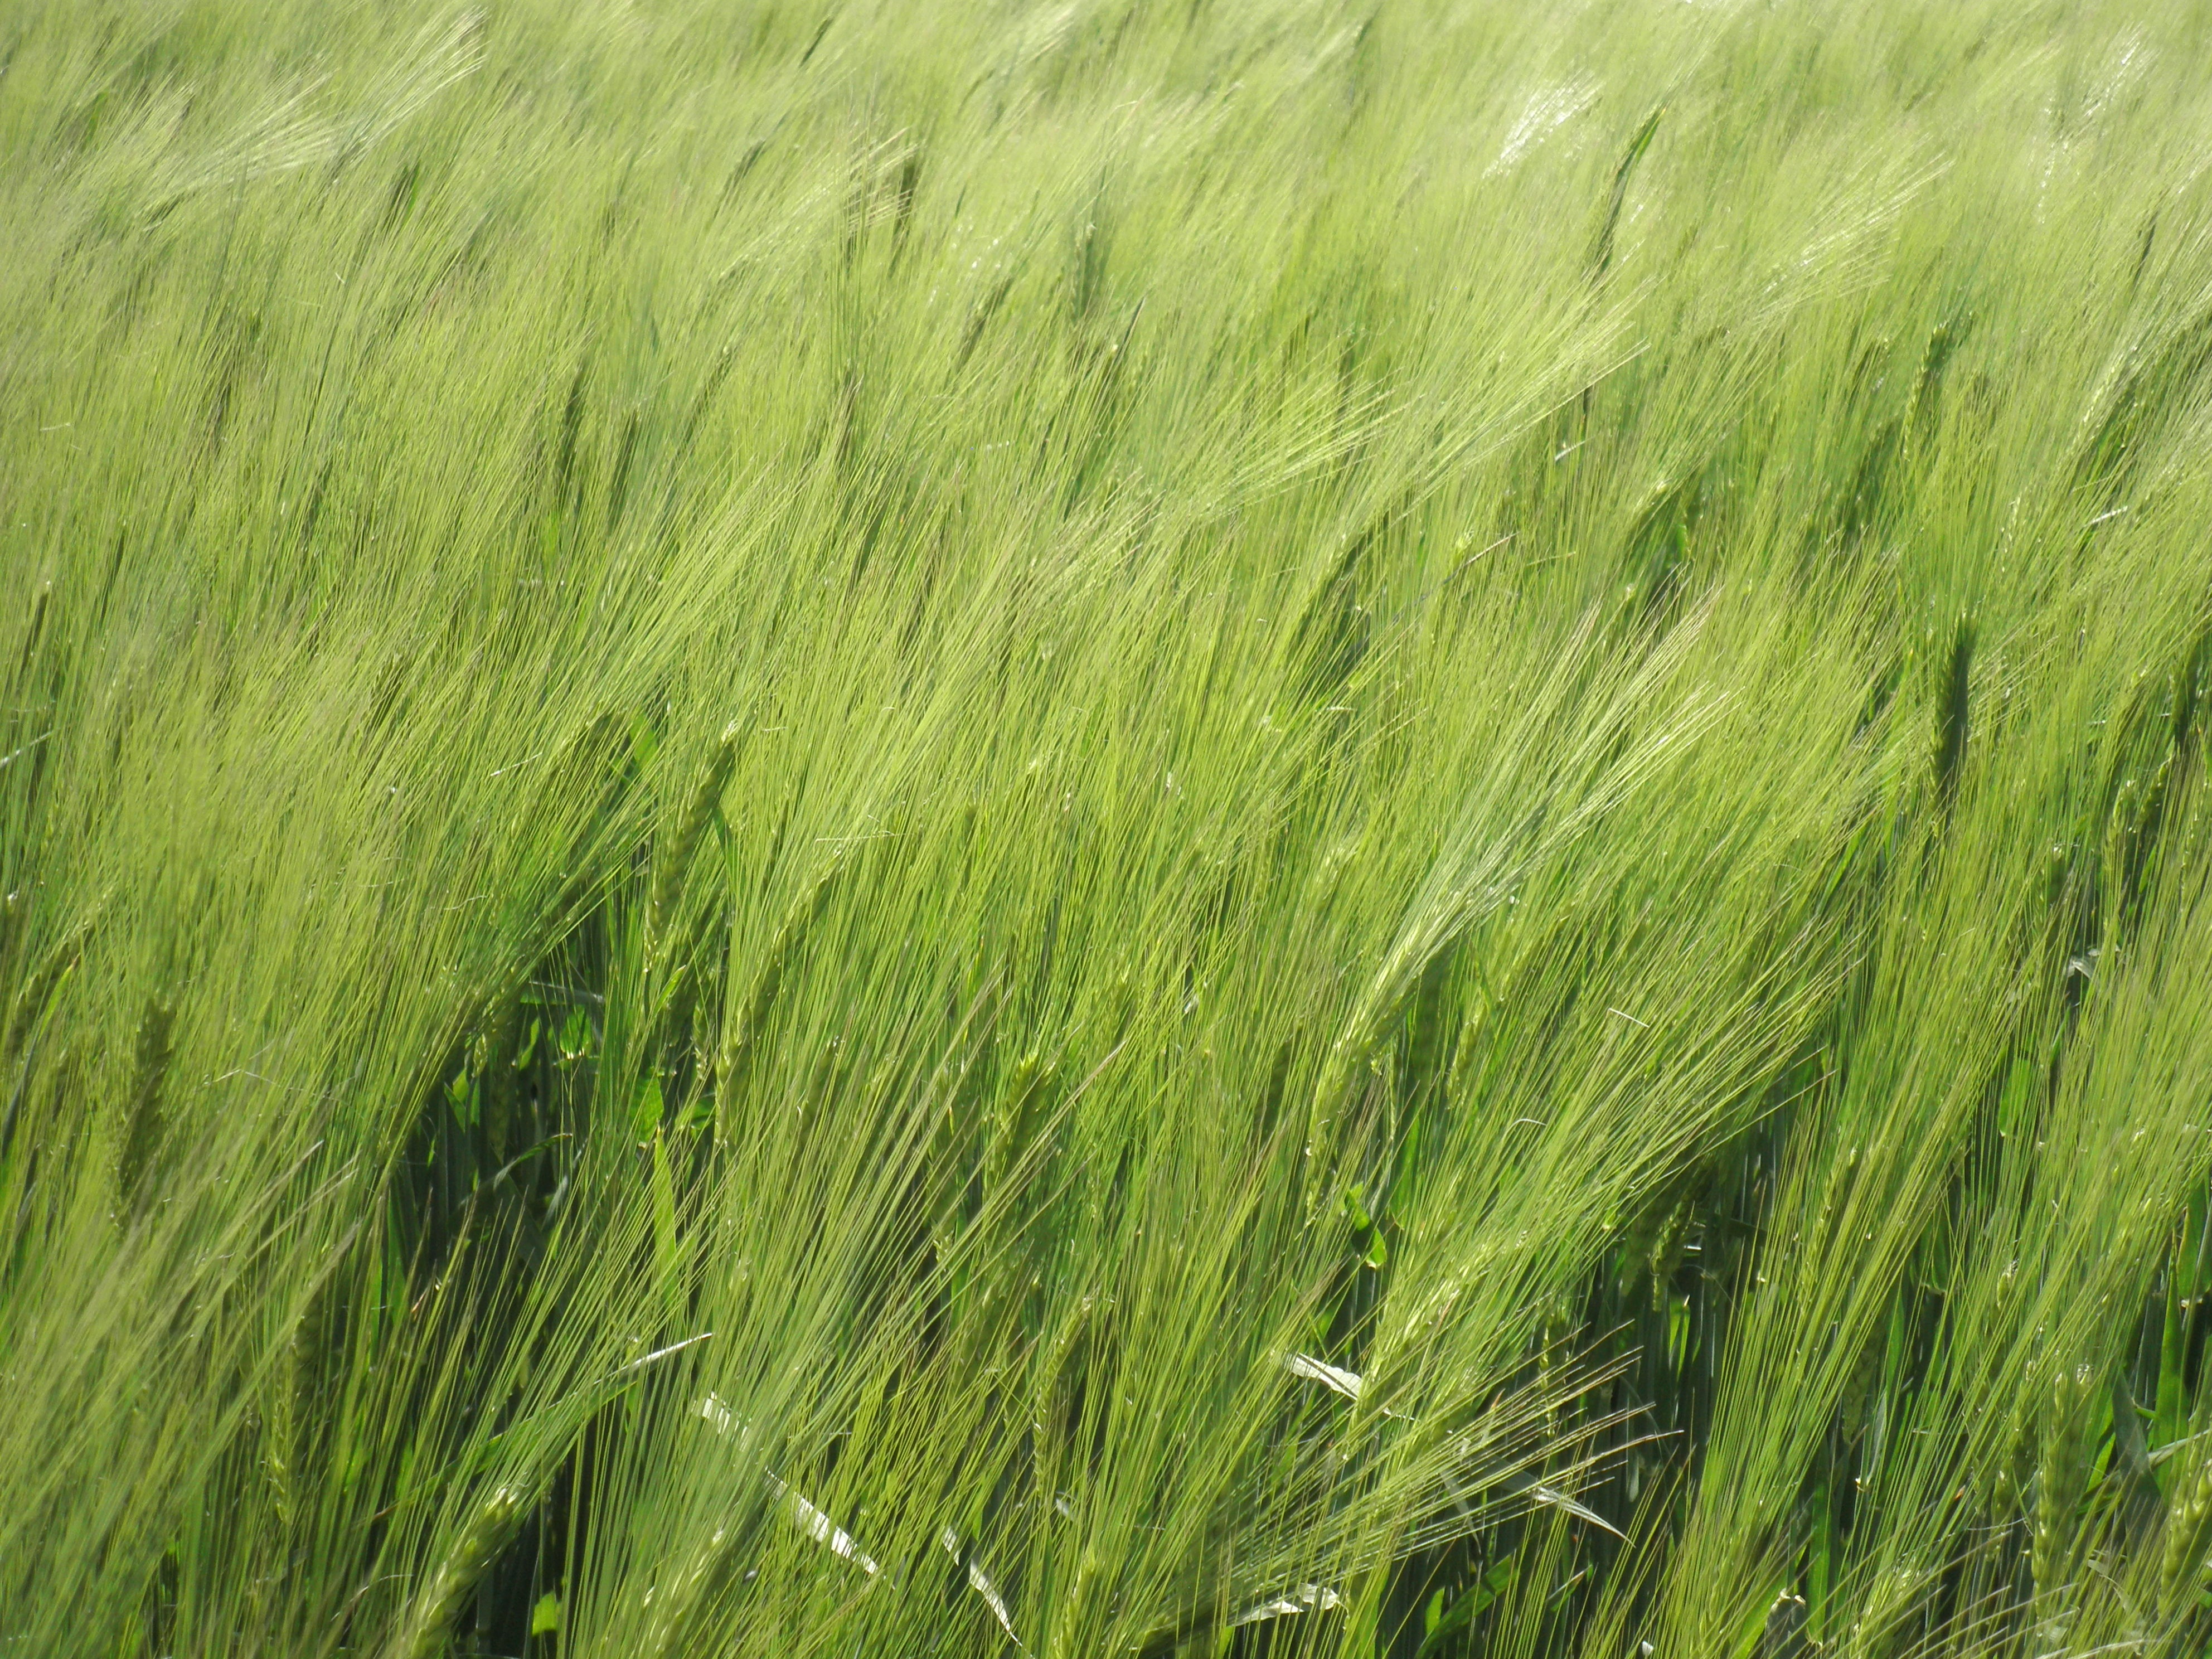
grass, plant, field, lawn, meadow, barley, wheat, prairie, food, green, crop, agriculture, cereal, grassland, rye, cereals, immature, field crops, awns, paddy field, flowering plant, commodity, triticale, hordeum, grass family, land plant, food grain, einkorn wheat